Pension (lodging)

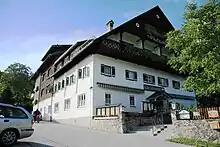
A pension in the village of Gosau, Upper Austria

A pension is a type of guest house or boarding house. This term is typically used in Continental European countries, in areas of North Africa and the Middle East that formerly had large European expatriate populations, and in some parts of South America, such as Brazil and Paraguay. Pensions can also be found in South Korea, Japan, and the Philippines.